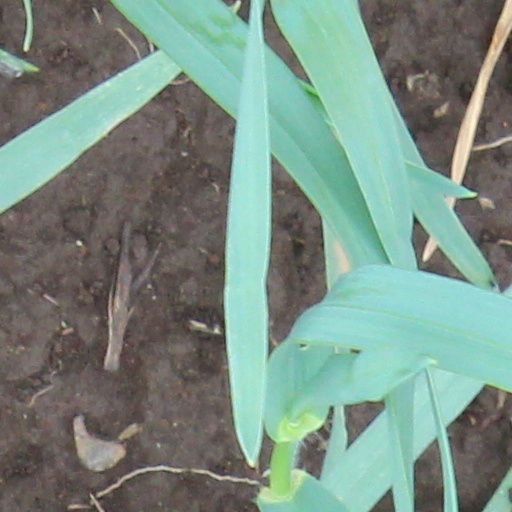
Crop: wheat